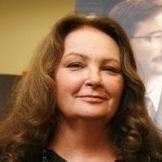
Age: 55